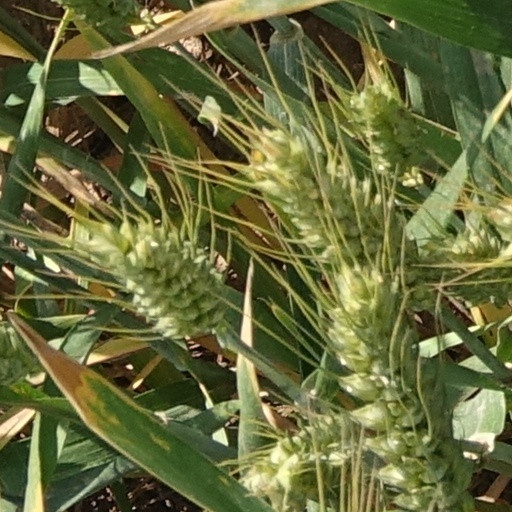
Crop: wheat